Motor Toon Grand Prix

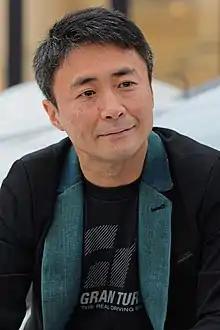
Kazunori Yamauchi was the game's director.

"Motor Toon Grand Prix" was developed by Polys Entertainment, a group of developers within Sony Computer Entertainment (SCE). Although they had assisted Media.Vision on the PlayStation title "Crime Crackers", "Motor Toon Grand Prix" would serve as SCE's first major in-house project. They received additional support from third-party developer Bandit, a company which specialized in localizing games for overseas markets. Development was led by Kazunori Yamauchi, who had joined Sony in the hopes of utilizing the 3D graphical capabilities of its next generation console to craft an exceptionally accurate racing simulation. However, as Yamauchi was new to the industry, his proposal was seen as too ambitious by SCE and was initially rejected. With the success of simpler kart racing games (most notably "Super Mario Kart") proving highly successful, he instead opted for a less sophisticated work with a potentially broad appeal. The project began under the working title ""Poly Poly Circus Grand Prix"". Illustrator Susumu Matsushita was brought in to provide his signature art style for the game's exaggerated character and vehicle designs.